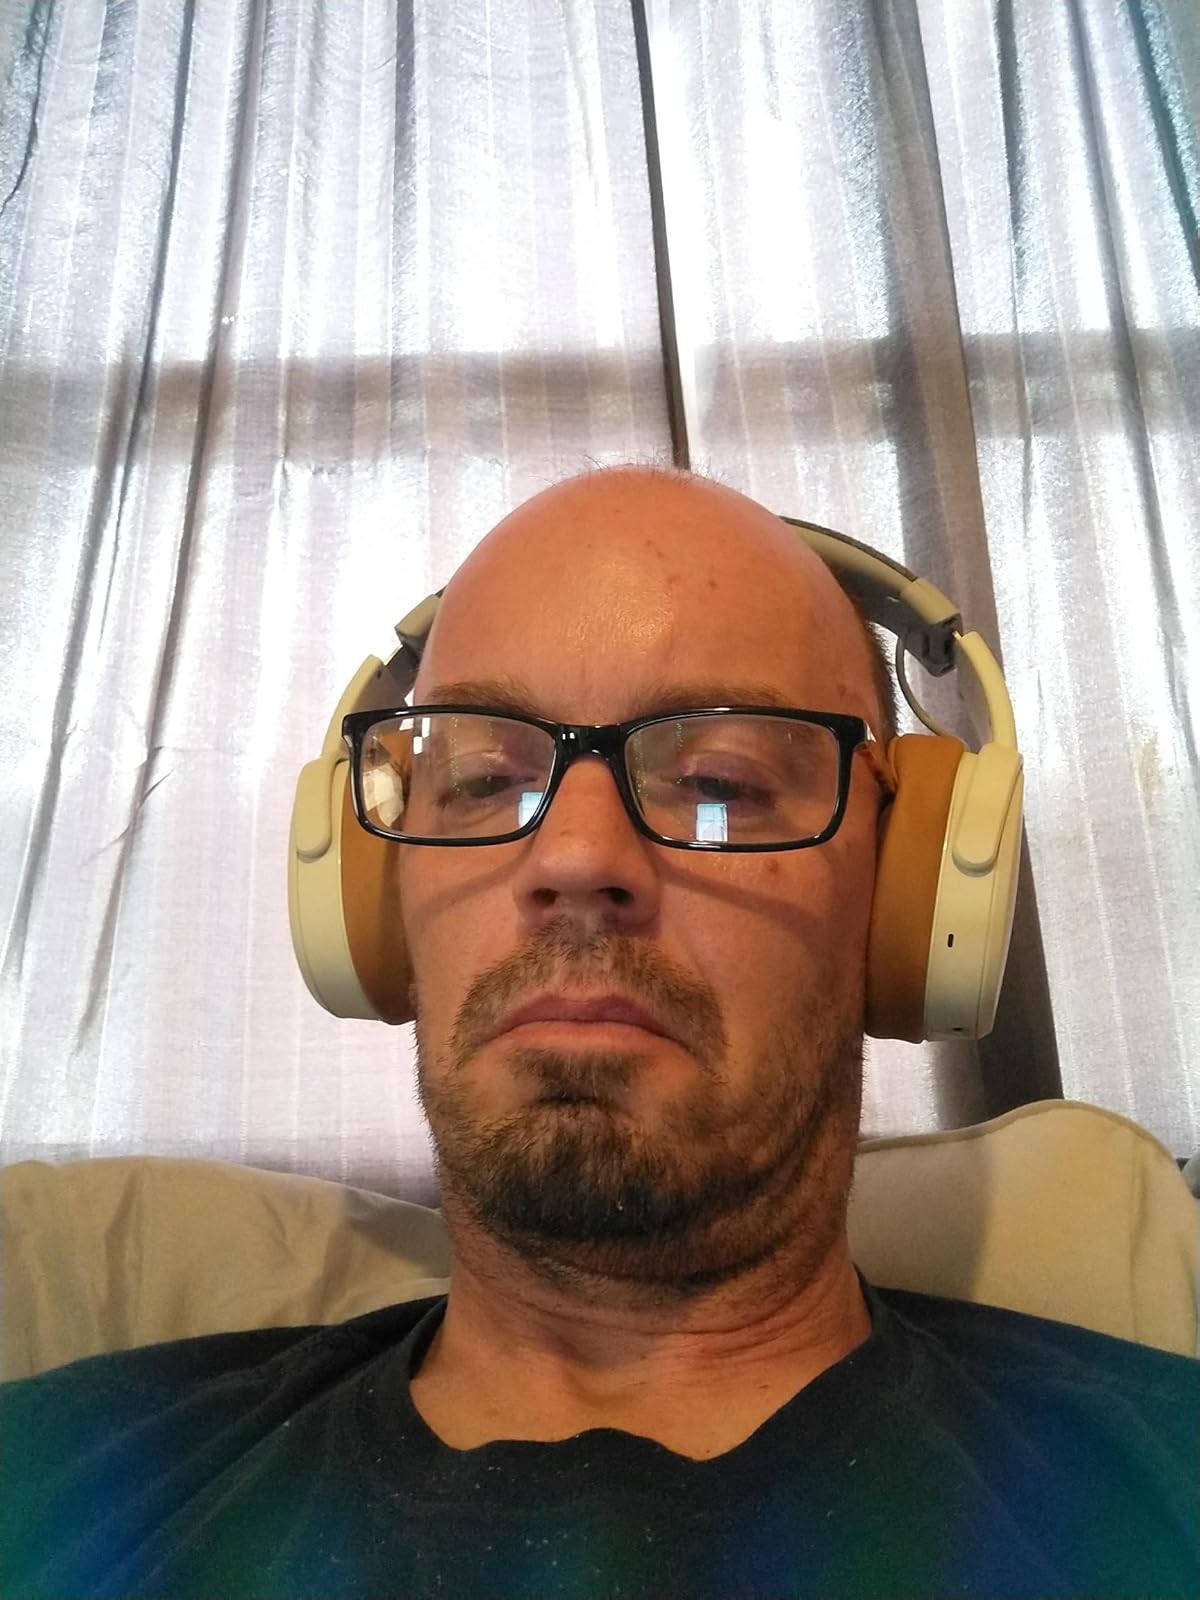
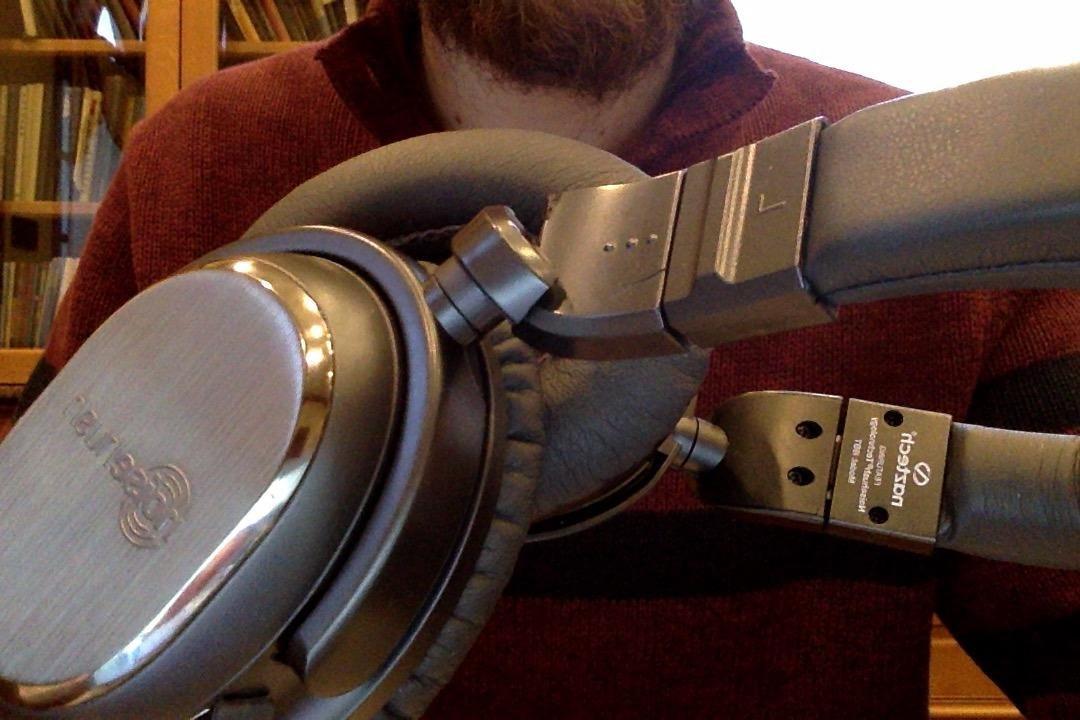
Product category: headphones
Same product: no